MTR Bus

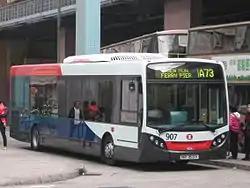
Alexander Dennis Enviro200 on MTR Feeder Bus route A73

Since the commencement of LRT service, the KCR Bus service had primarily played the role of linking remote housing estates and rural settlements such as Tai Lam and Tai Tong to the LRT network. Free interchange was offered to LRT passengers transferring to feeder bus routes, and vice versa. The KCRC Bus Division also operated auxiliary routes that supplements the inadequacies of the LRT service. These A-prefixed routes did not offer interchange concession to LRT passengers. By the mid-1990s, two express bus routes (K1X, K2X) connecting Yuen Long and Tin Shui Wai to the Tuen Mun Ferry Pier were established to encourage residents to make use of the hovercraft service to Central, in order to alleviate the traffic conditions along the heavily overloaded Tuen Mun Road.